Rishi Nair

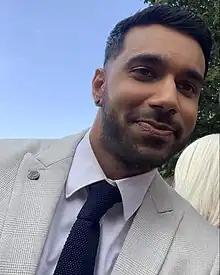
Nair at the 2022 British Soap Awards

Rishi Kumar Nair (born 22 January 1991) is a British actor. On television, he is known for his roles in the Channel 4 soap opera "Hollyoaks" (2017–2021) and the ITV detective drama "Grantchester" (2024–). He also appeared in the ITVX horror comedy "Count Abdulla" (2023).